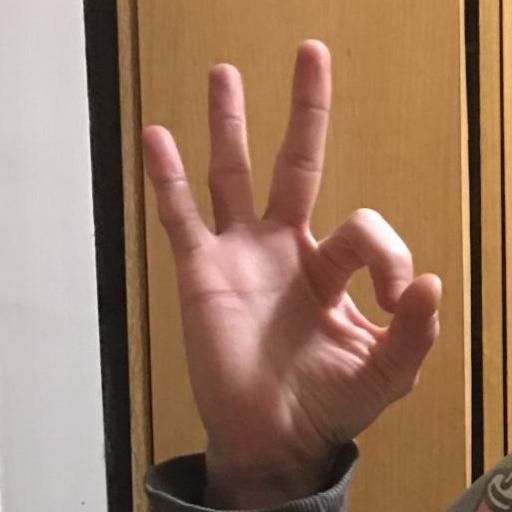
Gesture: ok